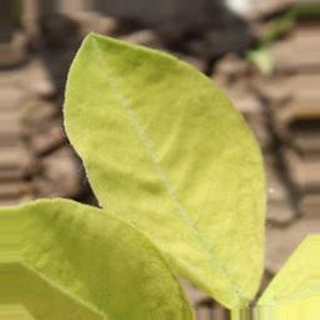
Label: groundnut_nutrition_deficiency